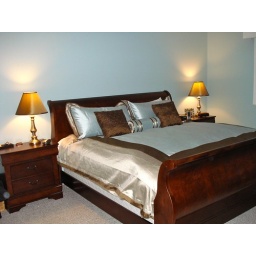
New lamps in the bedroom